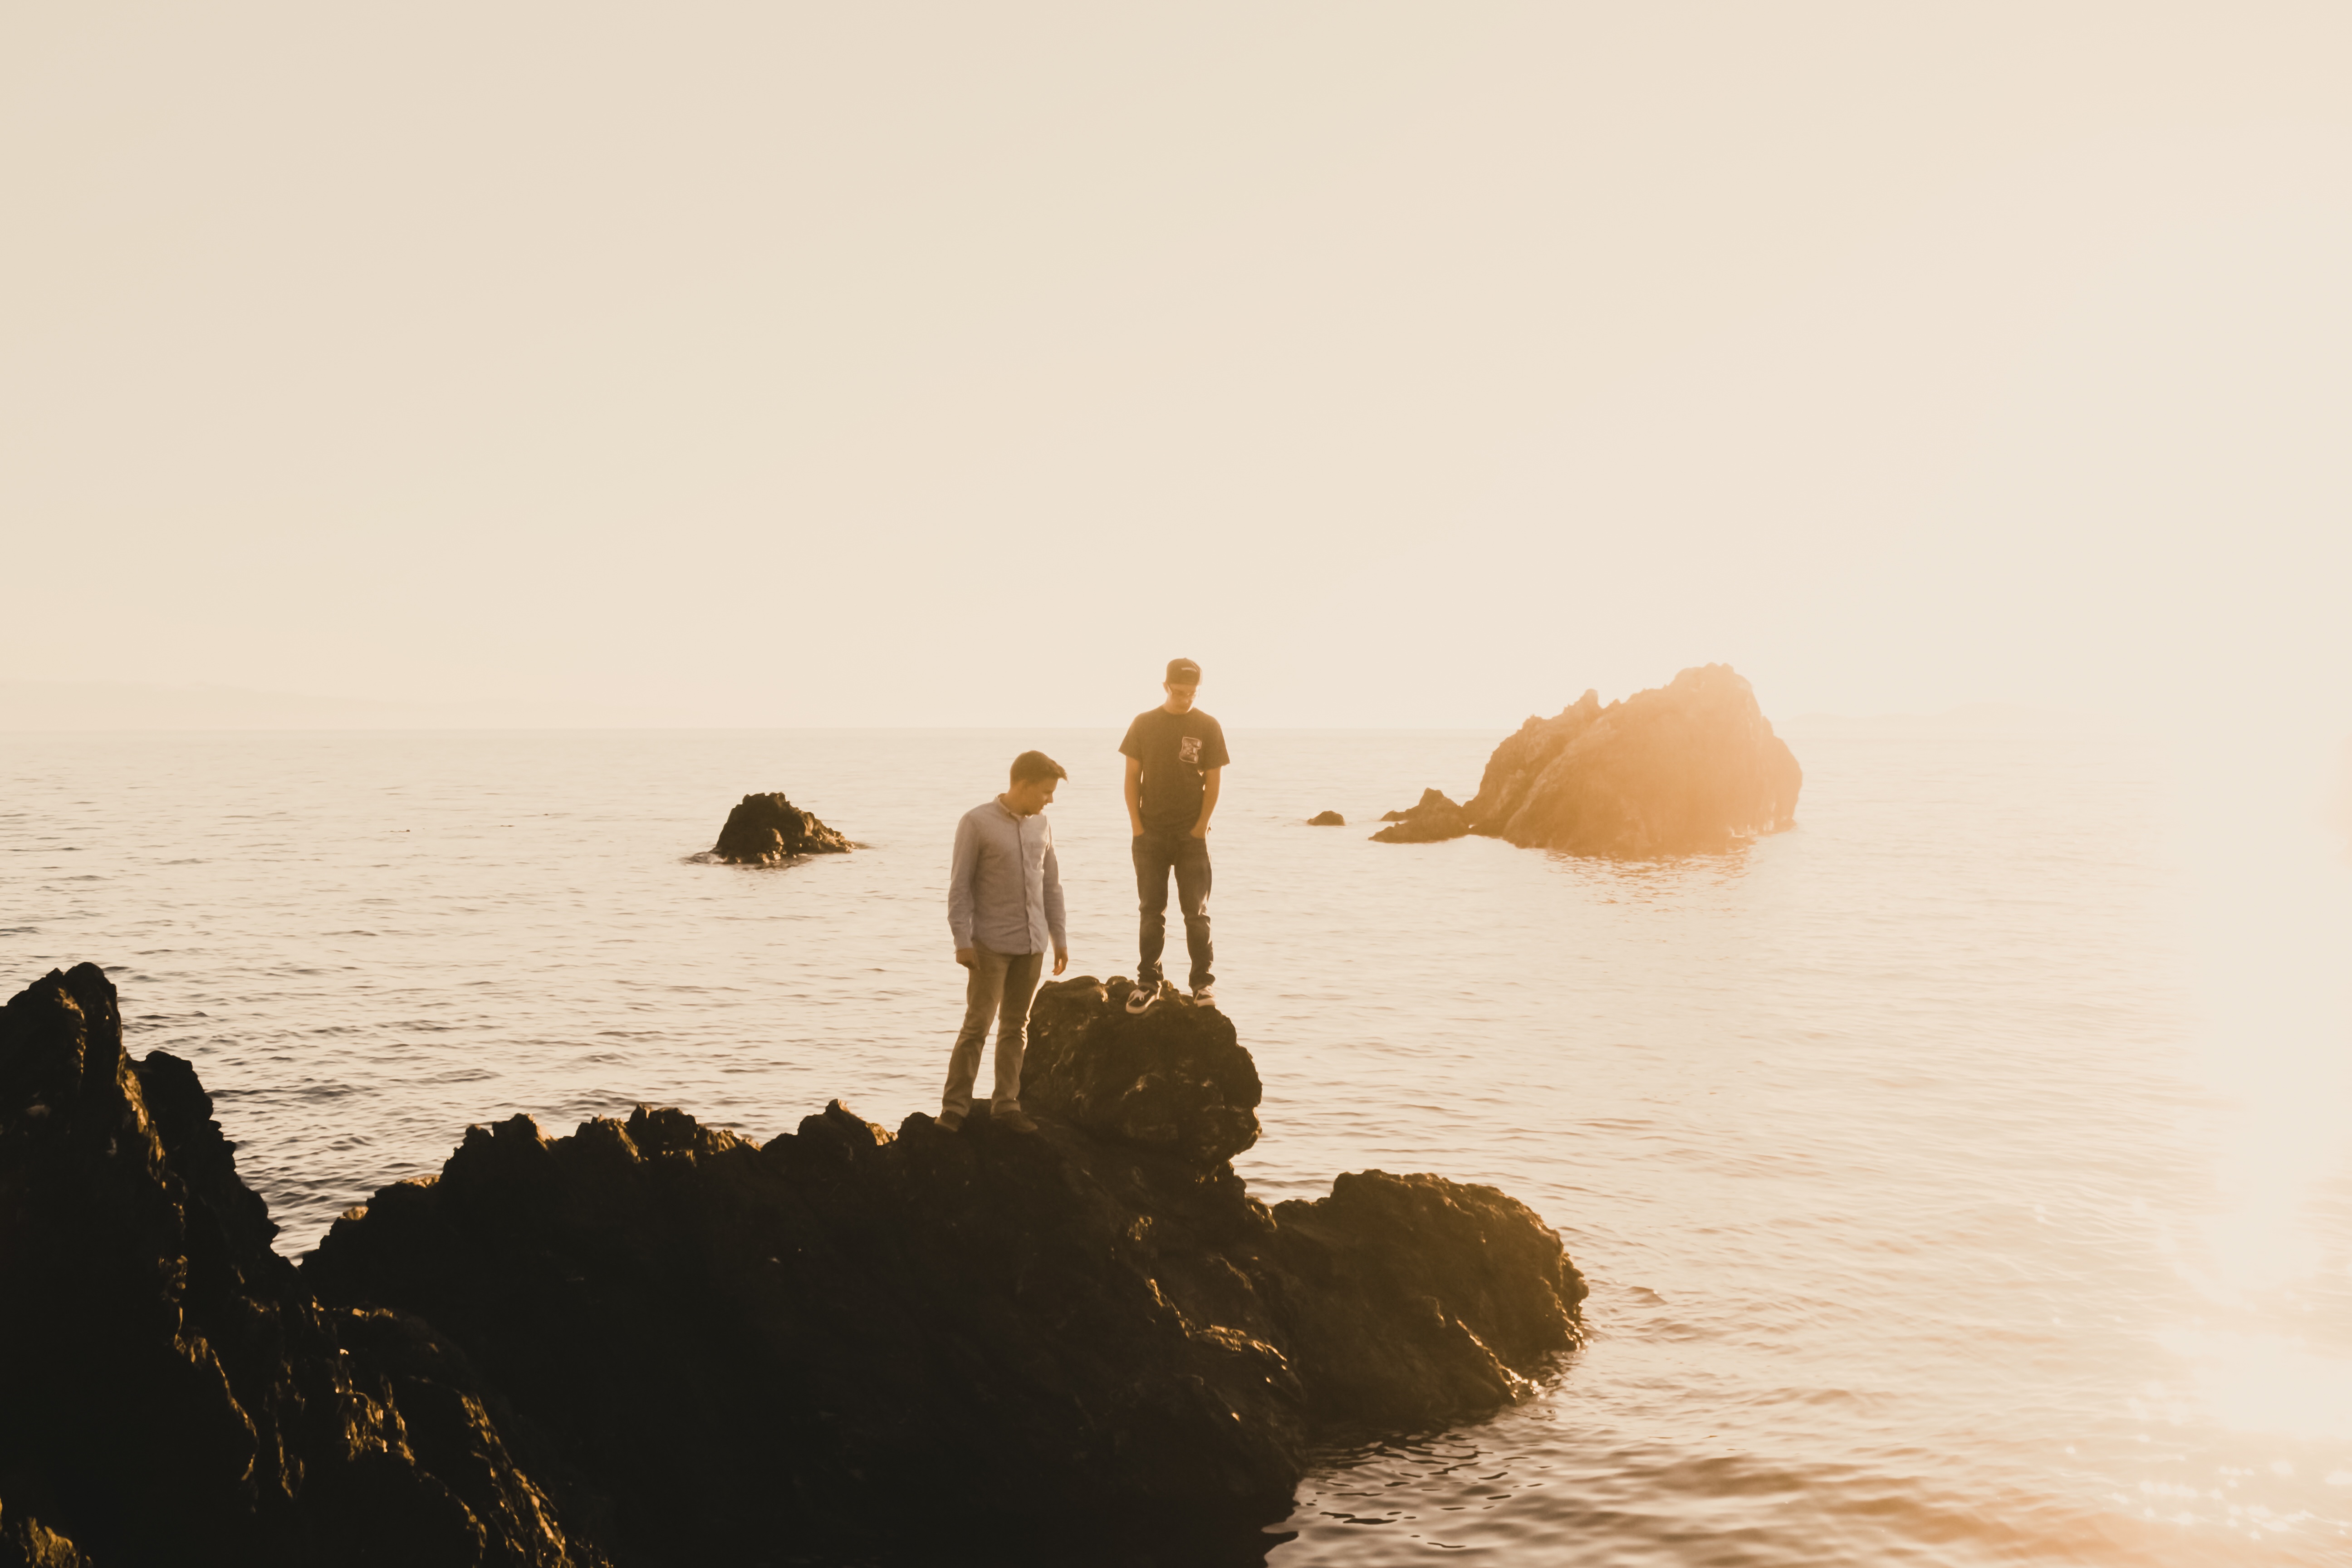
beach, sea, coast, sand, rock, ocean, horizon, silhouette, sunset, morning, shore, wave, cliff, reflection, bay, body of water, photograph, atmospheric phenomenon